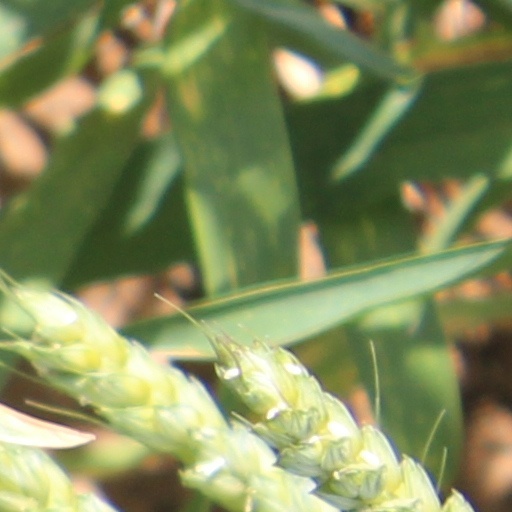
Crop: wheat